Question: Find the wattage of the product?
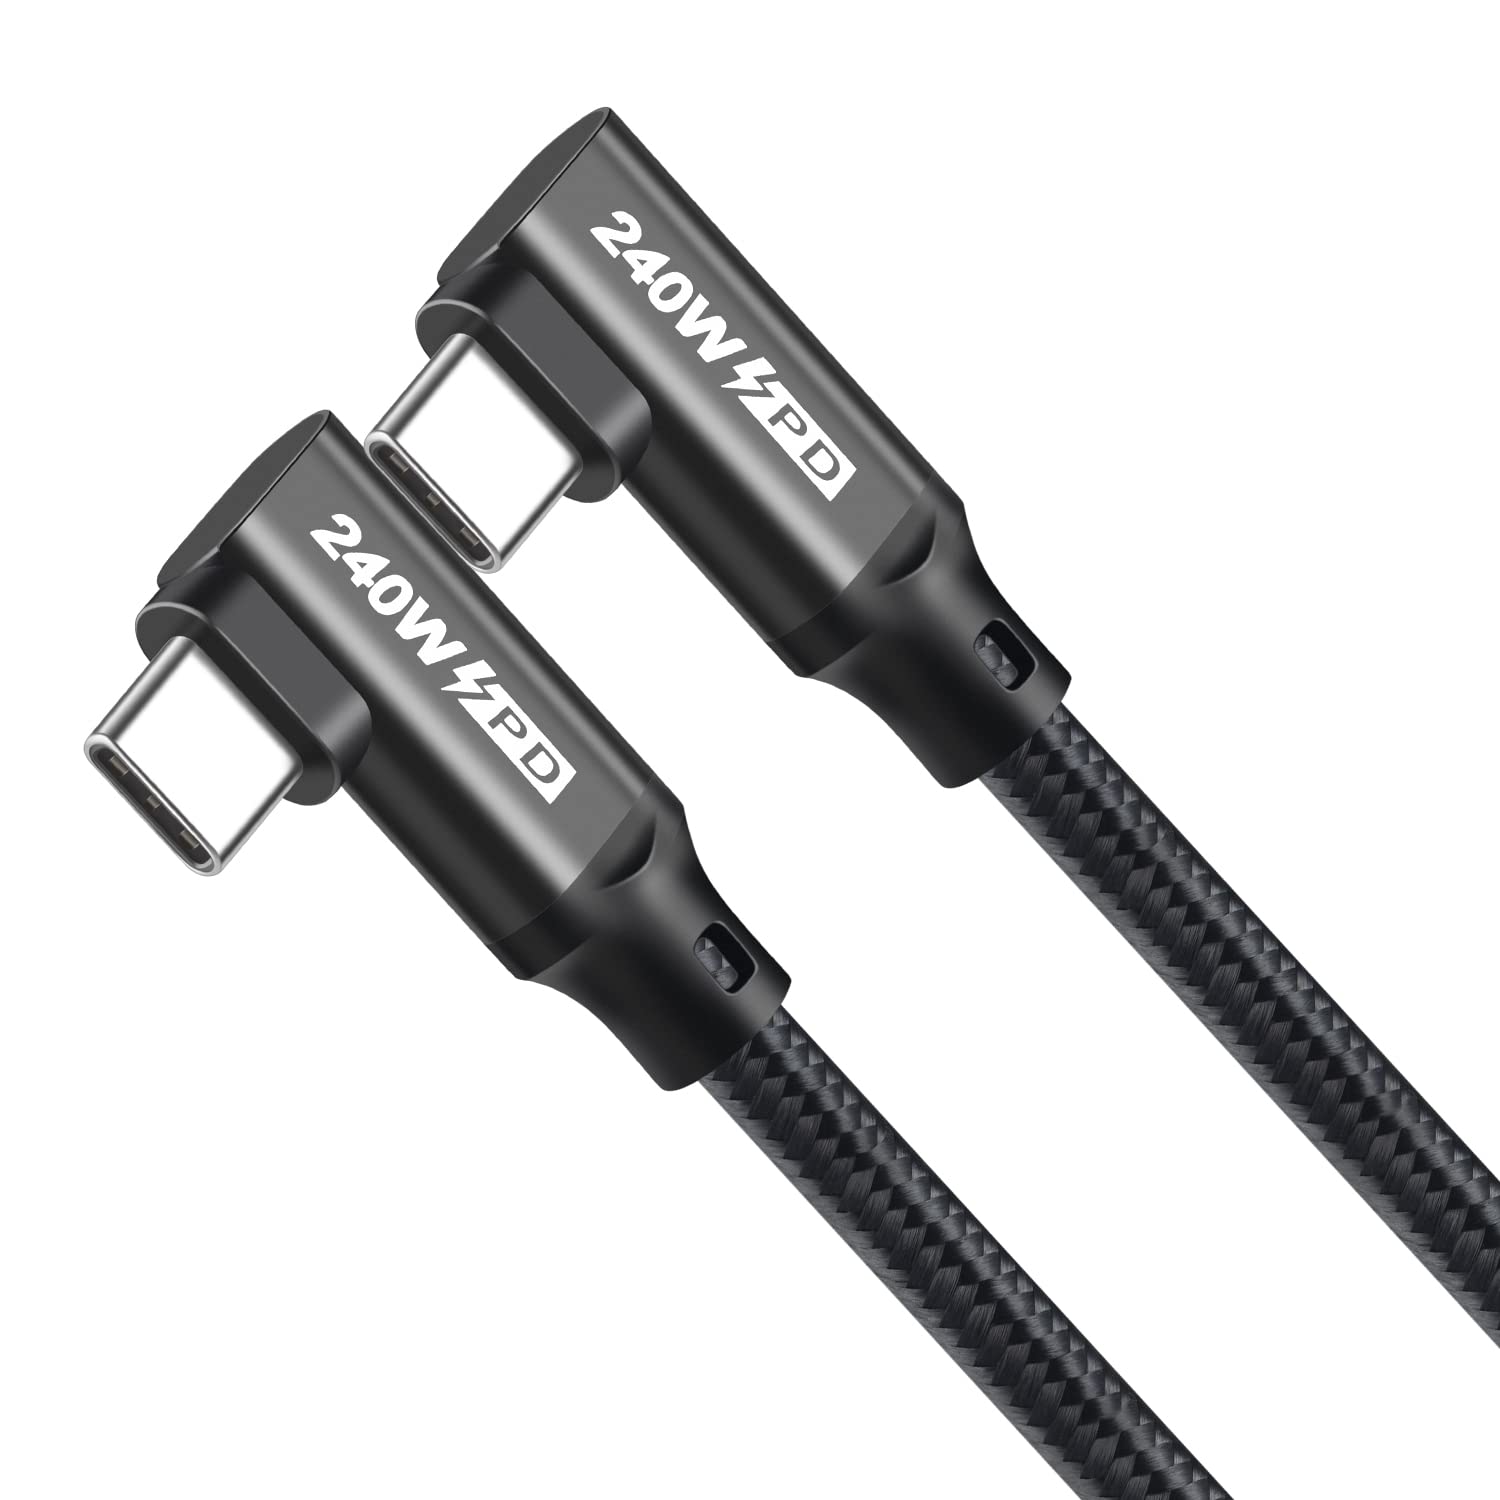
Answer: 240.0 watt